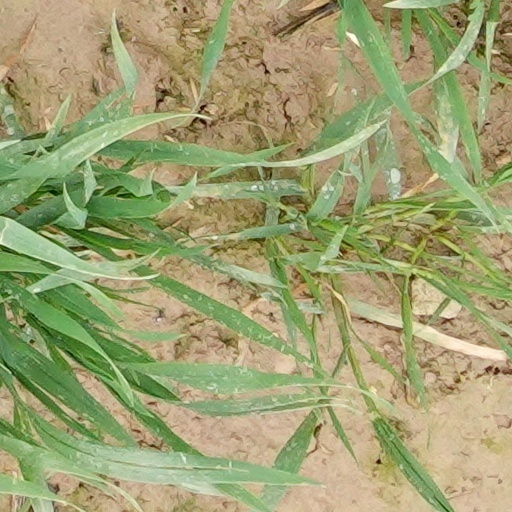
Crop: wheat